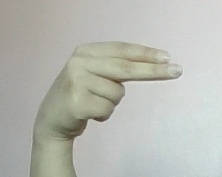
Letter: ain